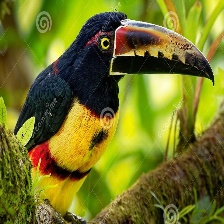
Species: COLLARED ARACARI
Scientific name: PTEROGLOSSUS TORQUATUS
ImageNet parent category: toucan